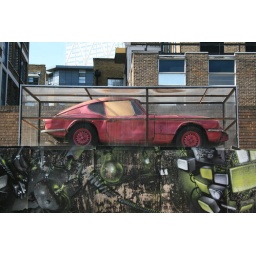
Banksy's pink car in the Old Truman Brewery.